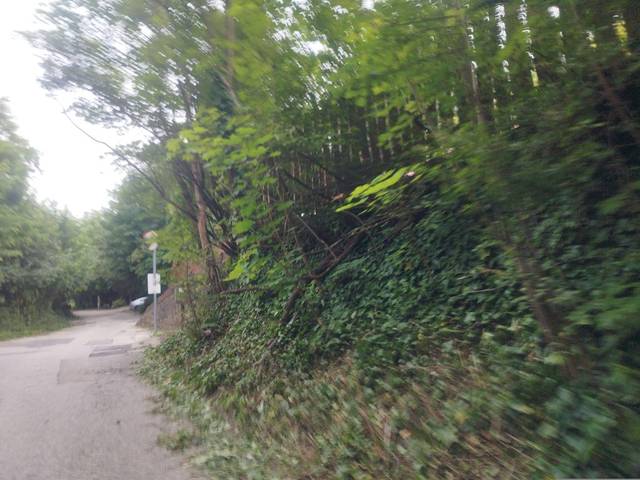
Region: Hungary
Coordinates: 47.69, 19.082